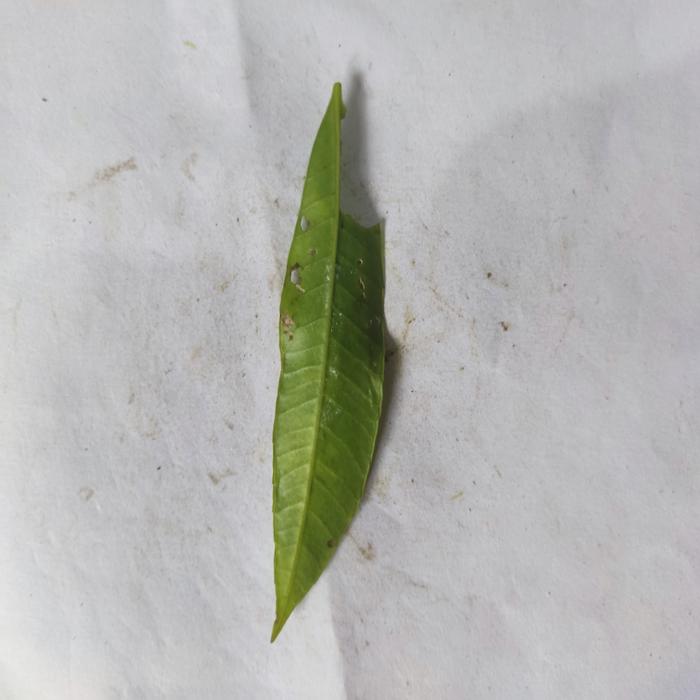
Crop: Hog Plum
Leaf condition: Anthracnose